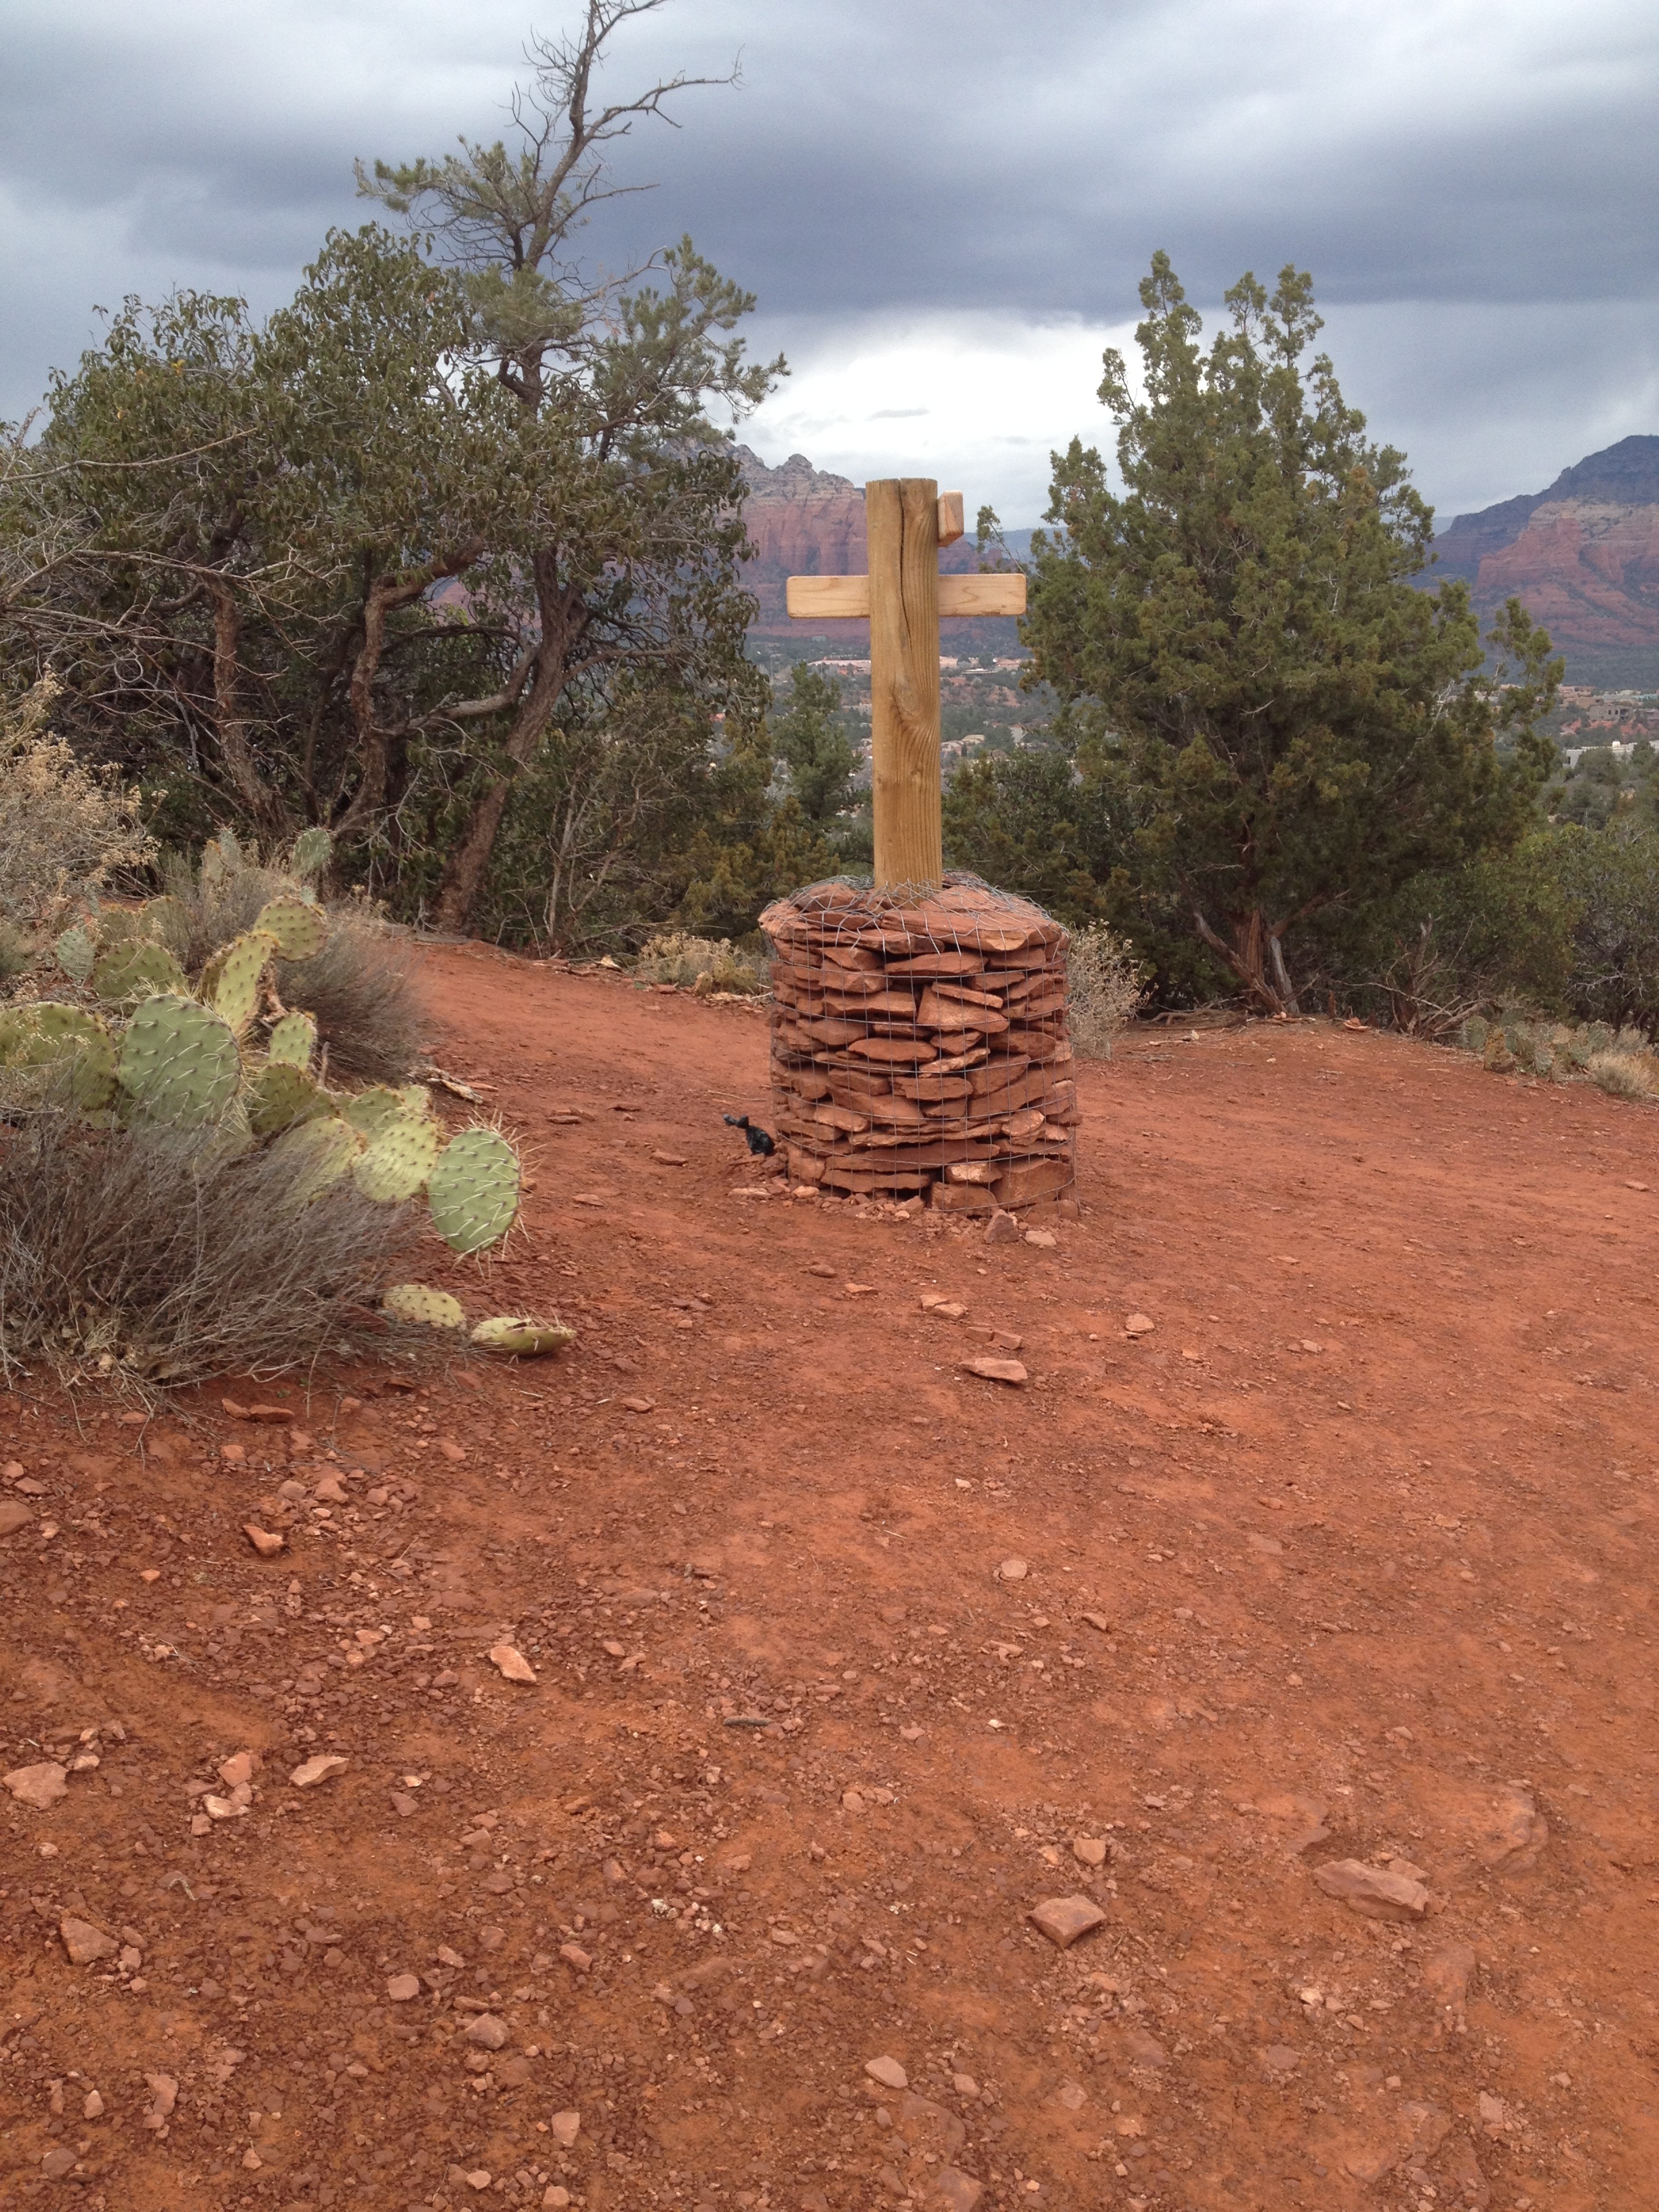
landscape, tree, rock, trail, soil, ruins, rural area, ancient history